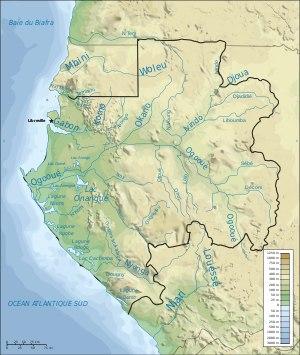
Le Gabon est un pays d’Afrique centrale, baigné par l'Atlantique, au sud du golfe du Biafra, dans le golfe de Guinée. Situé à hauteur de l’équateur, le climat y est tropical chaud et humide.
Le Gabon, en forme longue la République gabonaise, est un pays situé en Afrique centrale, traversé par l'équateur, frontalier à l'est, au sud-est et au sud de la république du Congo, au nord-nord-ouest de la Guinée équatoriale et au nord du Cameroun. Ancienne colonie française, le Gabon est indépendant depuis le 17 août 1960.